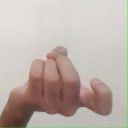
अक्षर: ज